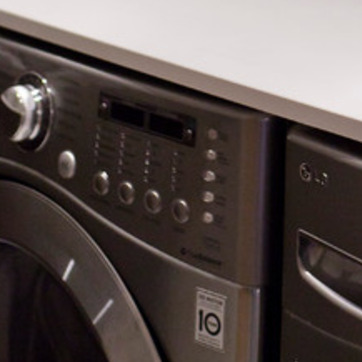
Material: metal